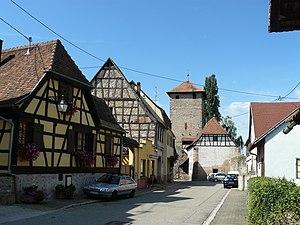
Tour-Porte d'Ebersheim vue du sud